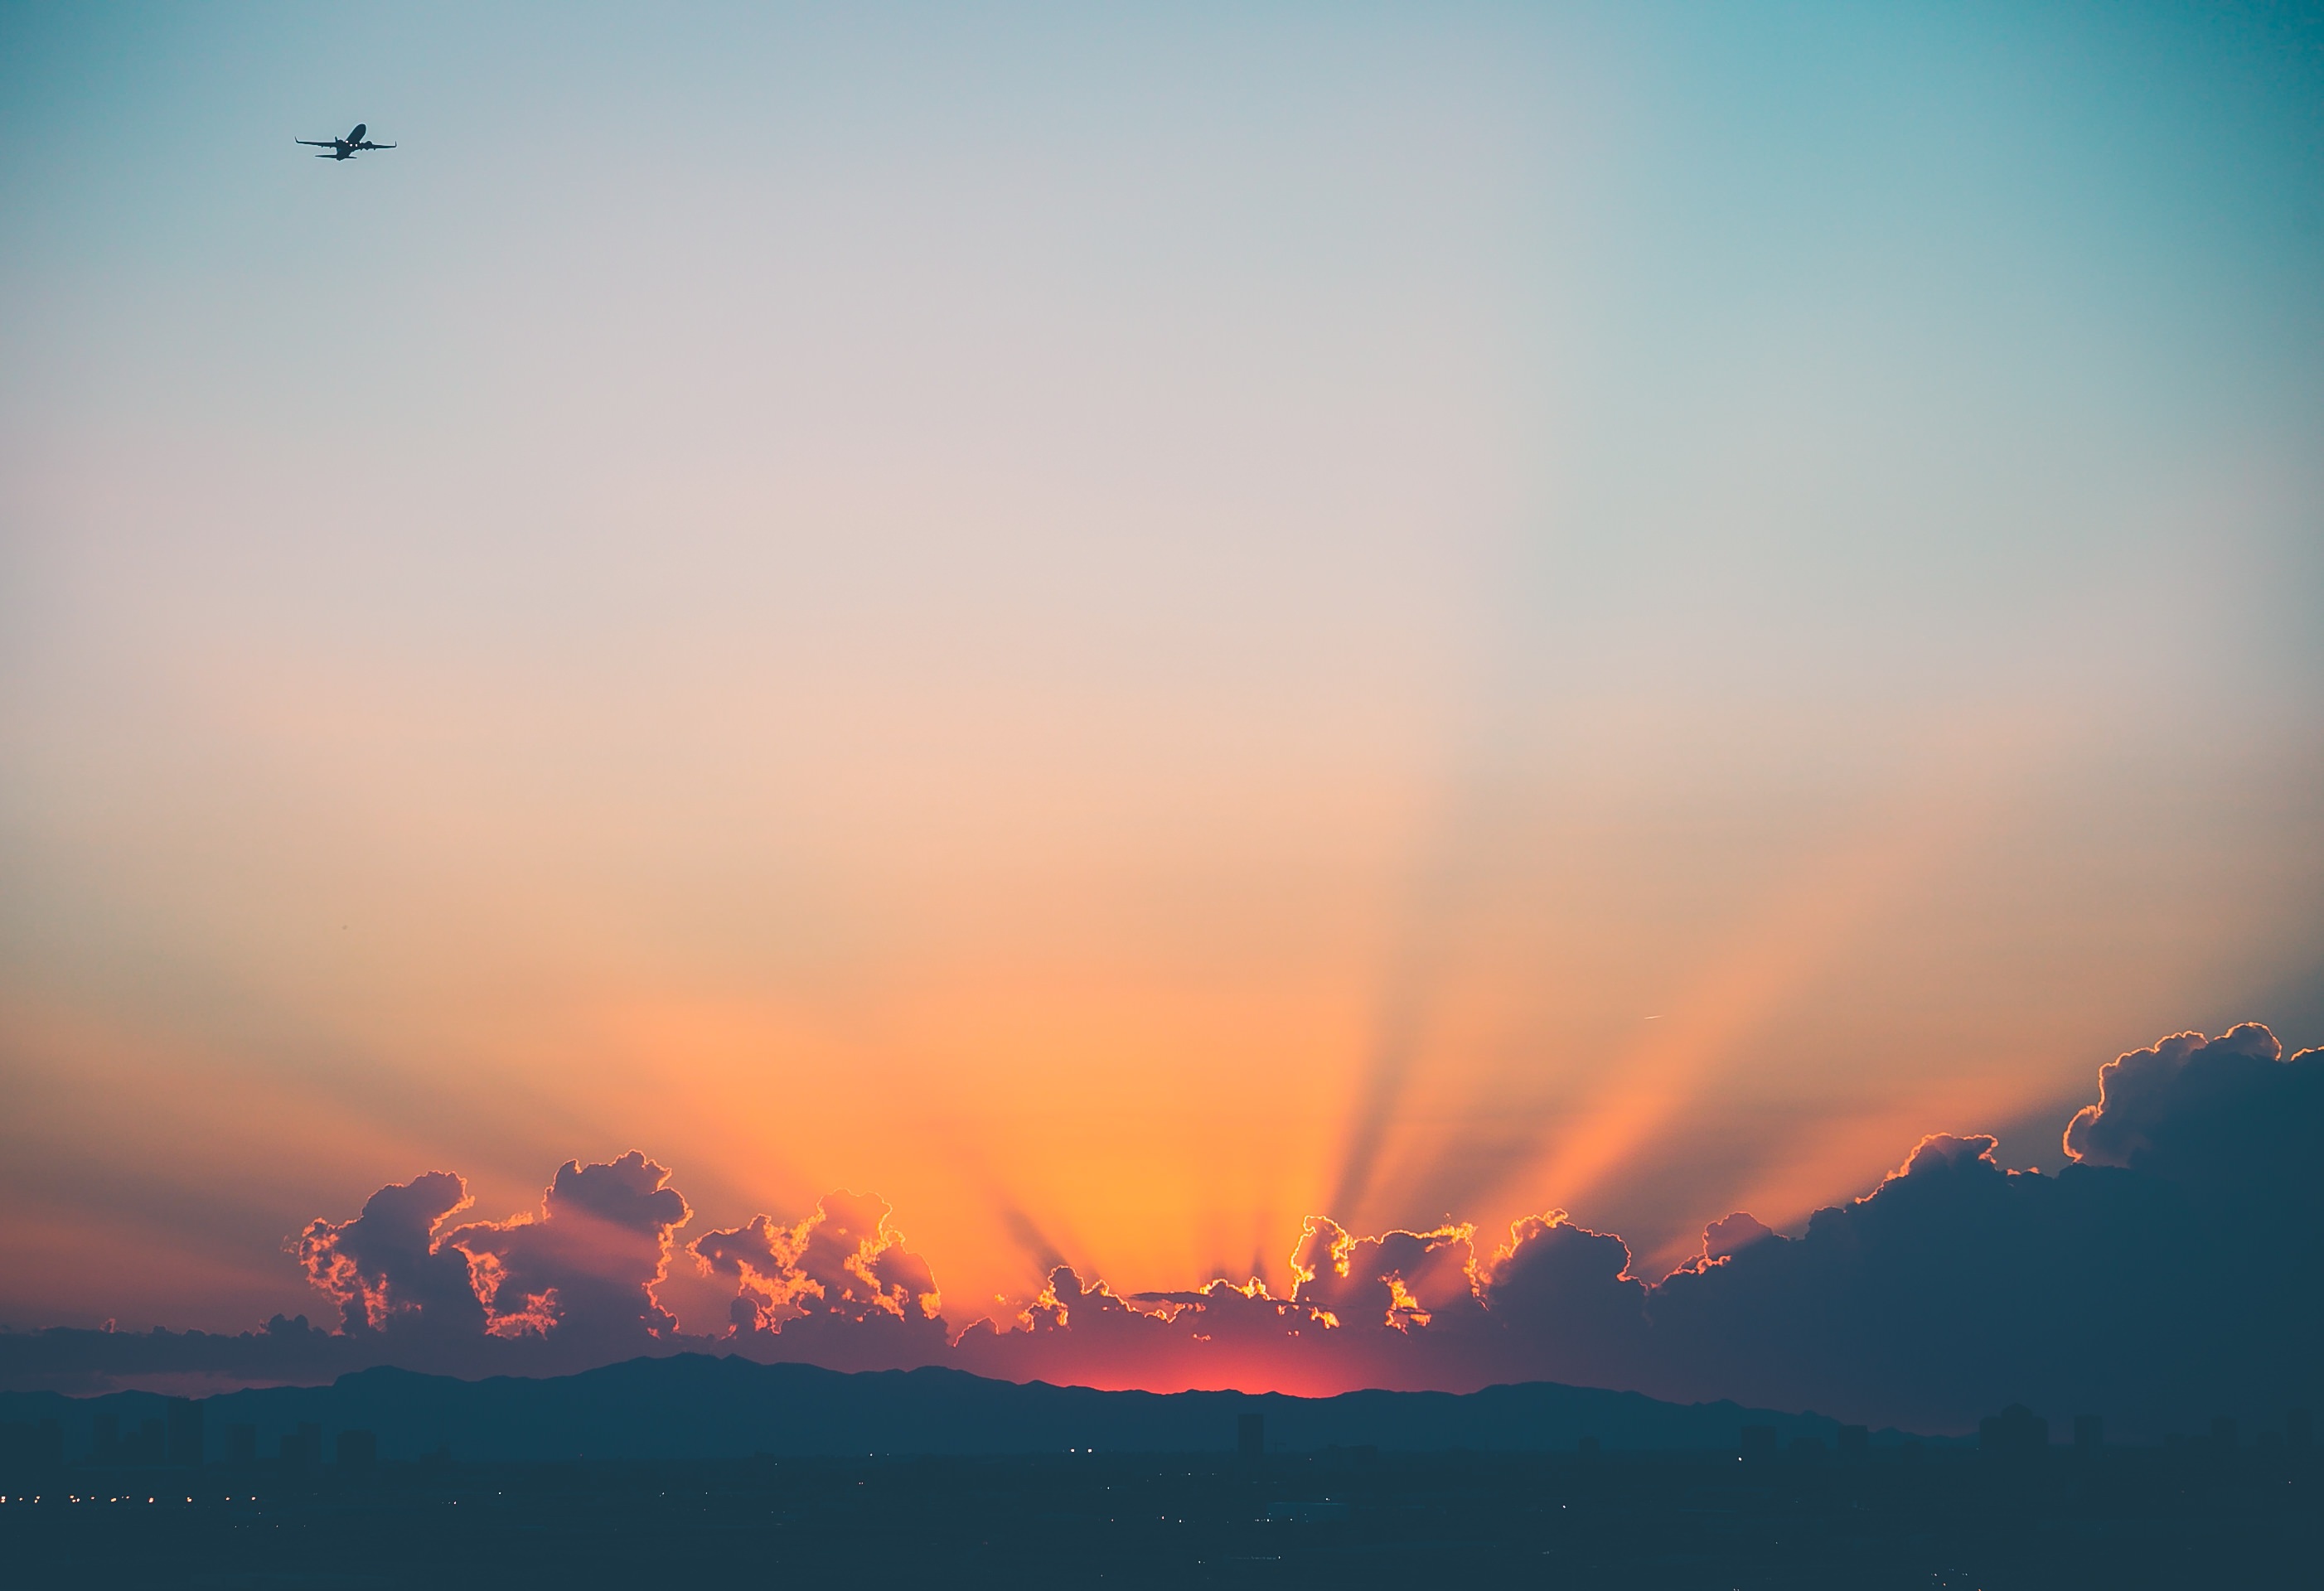
landscape, sea, water, horizon, silhouette, mountain, light, cloud, sky, sun, fog, sunrise, sunset, mist, sunlight, morning, dawn, atmosphere, travel, dusk, evening, weather, outdoors, daylight, afterglow, atmospheric phenomenon, atmosphere of earth